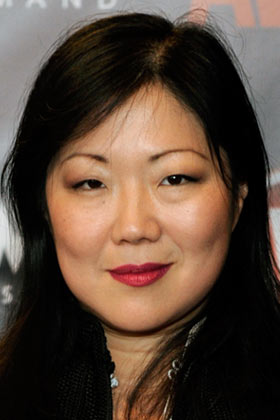
Gender: women